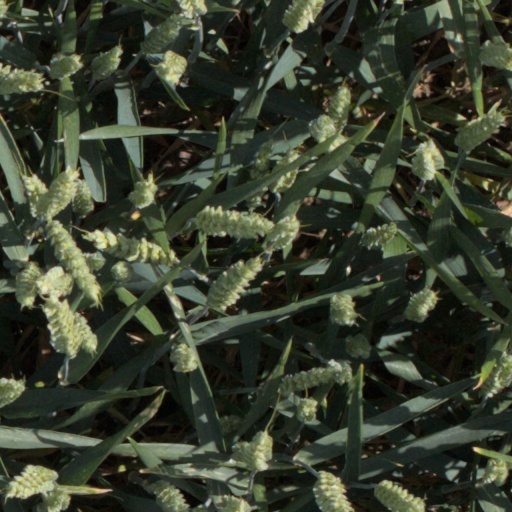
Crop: wheat